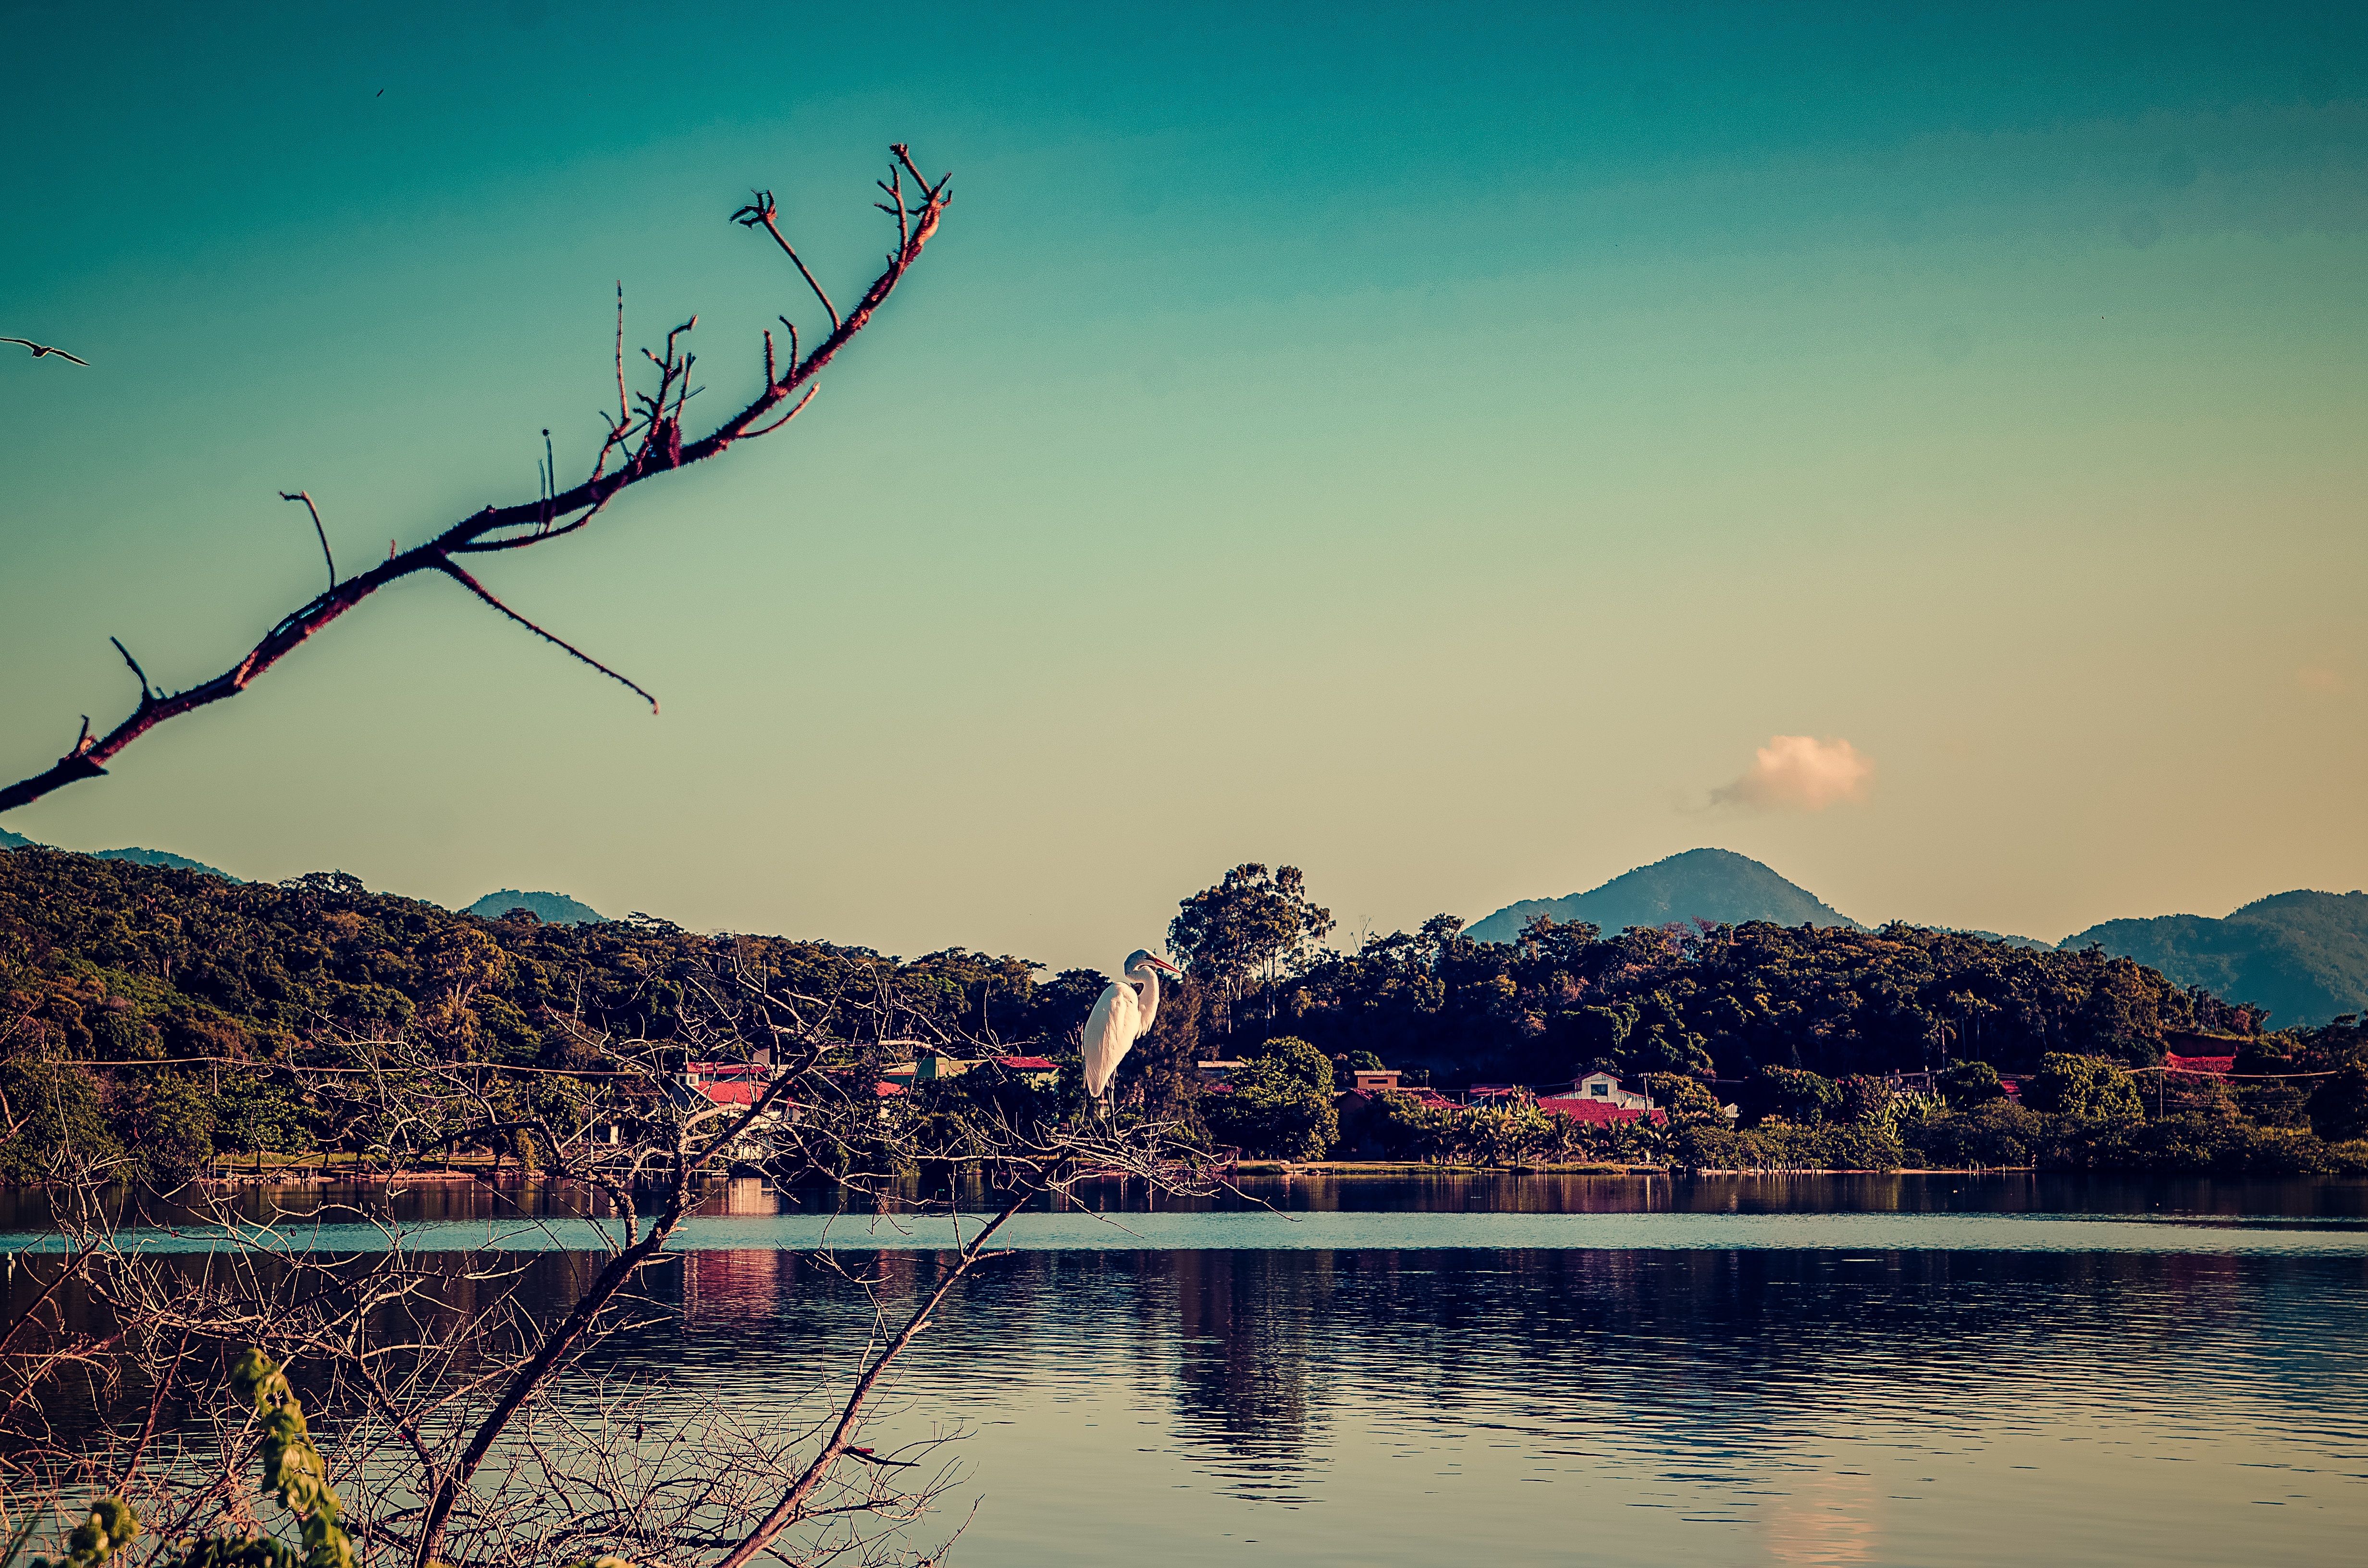
beach, sea, tree, water, nature, mountain, cloud, plant, sky, sunrise, sunset, morning, flower, lake, dawn, dusk, pond, evening, reflection, atmosphere of earth